Tiffany & Co. flagship store

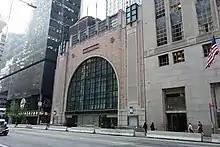
6 East 57th Street

A statue of the mythological figure Atlas is situated on the second story of the building's west facade, facing Fifth Avenue. The statue, shouldering a four-foot-wide clock, was built to stand atop the entranceway to the company's third flagship store in 1853. Charles Tiffany commissioned his friend Henry Frederick Metzler, a carver of ship figureheads, to design the work. The statue has traveled as the company has relocated its flagship. The statue stood as an icon of the brand; the fifth flagship store did not have the name "Tiffany" appear on its facades, with only the statue and clock denoting the store's presence.